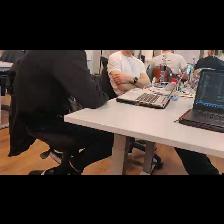
Label: Human